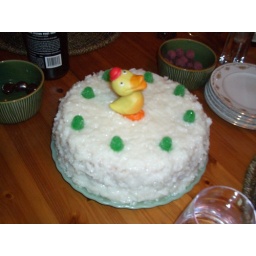
I made white chocolate coconut. The marzipan duck was bought in Switzerland.